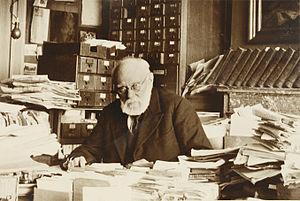
Photographie de Paul Otlet dans son bureau au sein de sa propriété privée, rue Fétis à Bruxelles